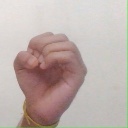
अक्षर: ऊ